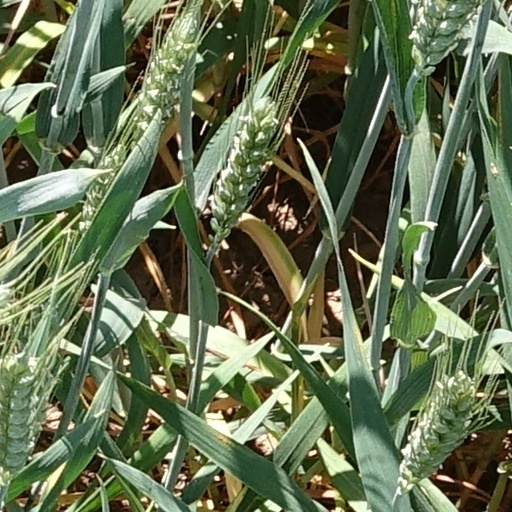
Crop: wheat